Horodyskia

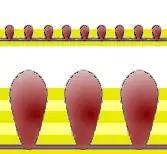
"Horodyskia" apparently re-arranged itself into fewer but larger main masses as the sediment grew deeper round its base.

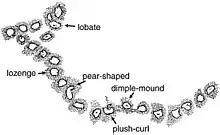

Comparisons of different fossils in the same locations suggest that it rearranged itself into fewer but larger main masses as the sediment grew deeper round its base. It may also have had a series of holdfasts along the bottom of the thread. Dimple marks in offshore sandstone have been found in the same deposits as "Horodyskia", suggesting that they may be remnants of older holdfasts. Thin sections of "Horodyskia" have revealed a system of tubes within the beads, including connecting strings, and other tubes radiating outward from each bead. Partial burial and branching of these tubes suggest that it may have had a benthic sessile lifestyle. Members of the genus are distinguished by bead size and spacing, with the beads of "H. moniliformi"s being larger and more spaced than "H. minor."